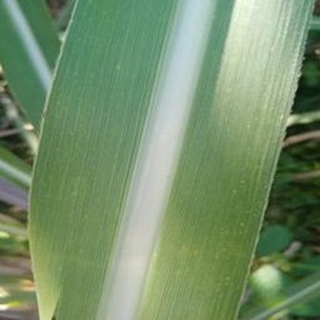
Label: healthy_sugarcane